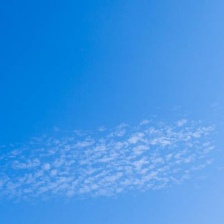
Cloud type: Altocumulus